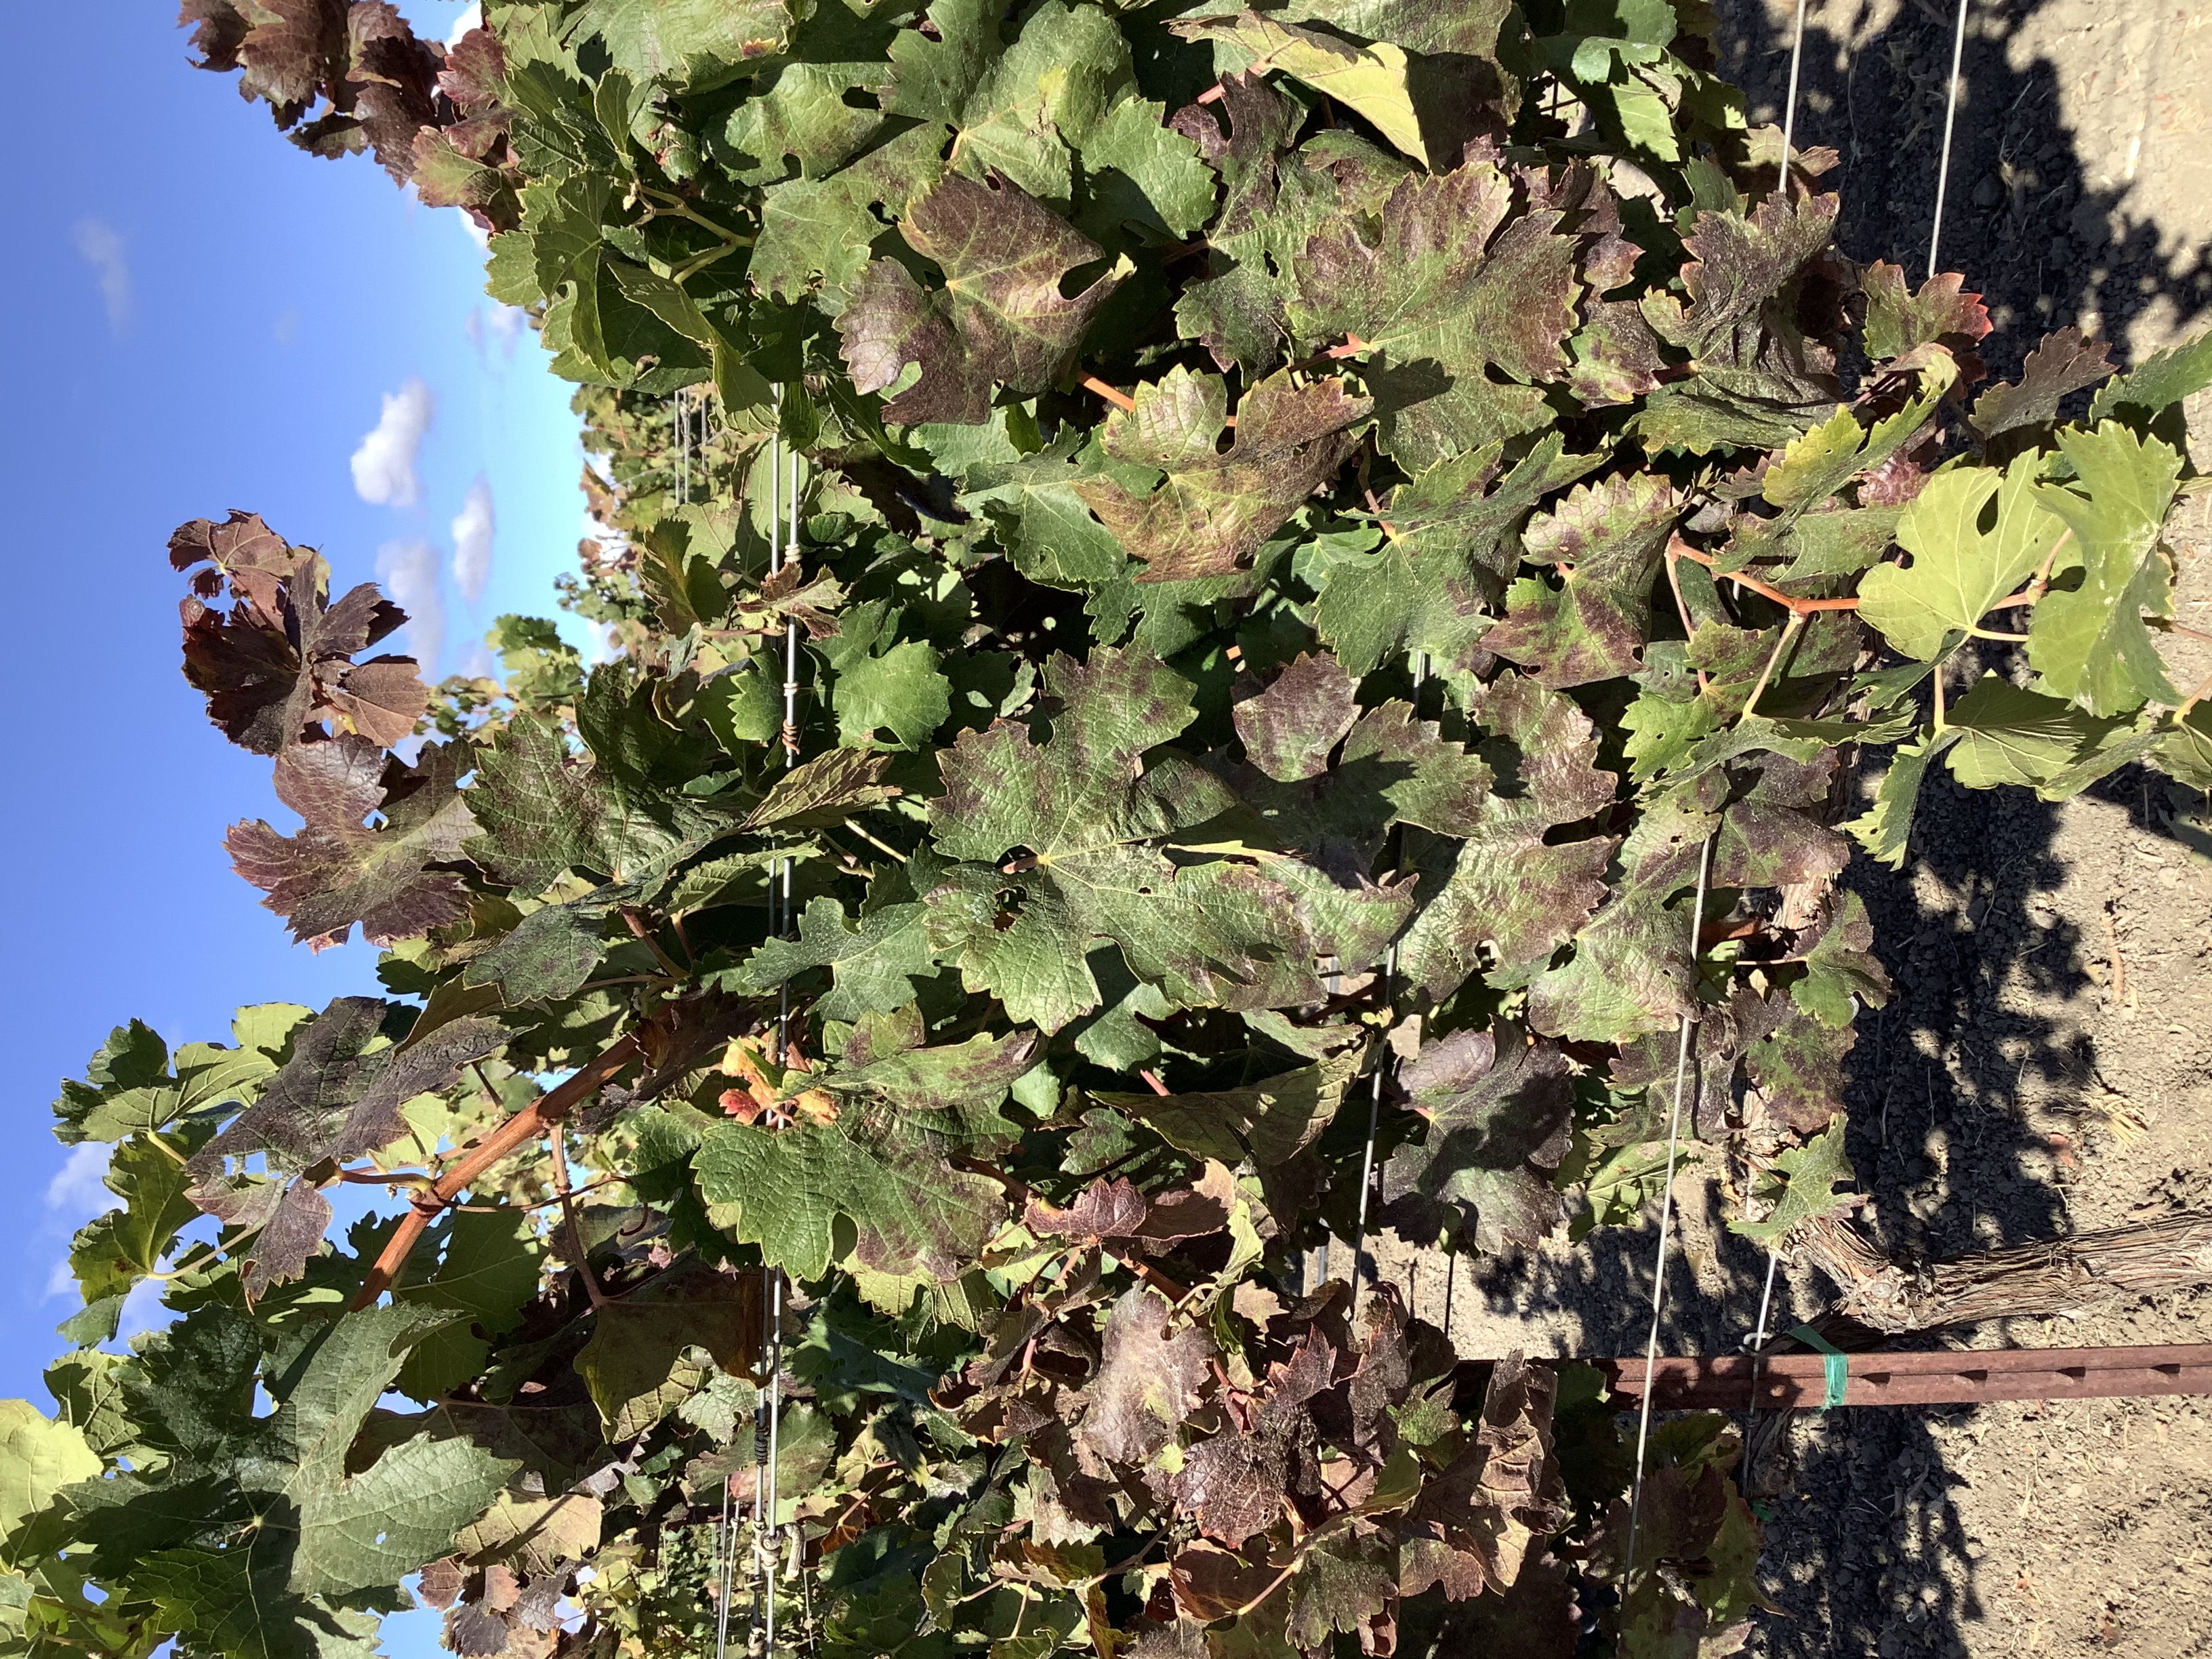
Label: Red Blotch